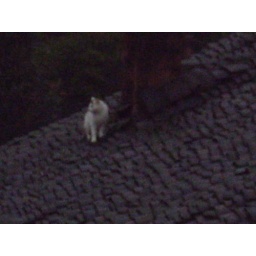
the shyest cat in the world - on the roof